Siege of Malta (1798–1800)

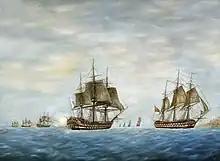
The Portuguese ship of the line "Rainha de Portugal" meeting Alexander Ball's squadron during the blockade of Malta, October 1798

On 24 October, after a ten-day passage from Naples, Nelson joined the blockade squadron in HMS "Vanguard" accompanied by HMS "Minotaur". On 28 October, Ball successfully completed negotiations with the French garrison on the small island of Gozo, the 217 French soldiers there agreeing to surrender without a fight and transferring the island, its fortifications, 24 cannon, a large quantity of ammunition and 3,200 sacks of flour to the British. Although the island was formally claimed by King Ferdinand of Naples, it was administered by British and Maltese representatives, whose first action was to distribute the captured food supplies to the island's 16,000 inhabitants.